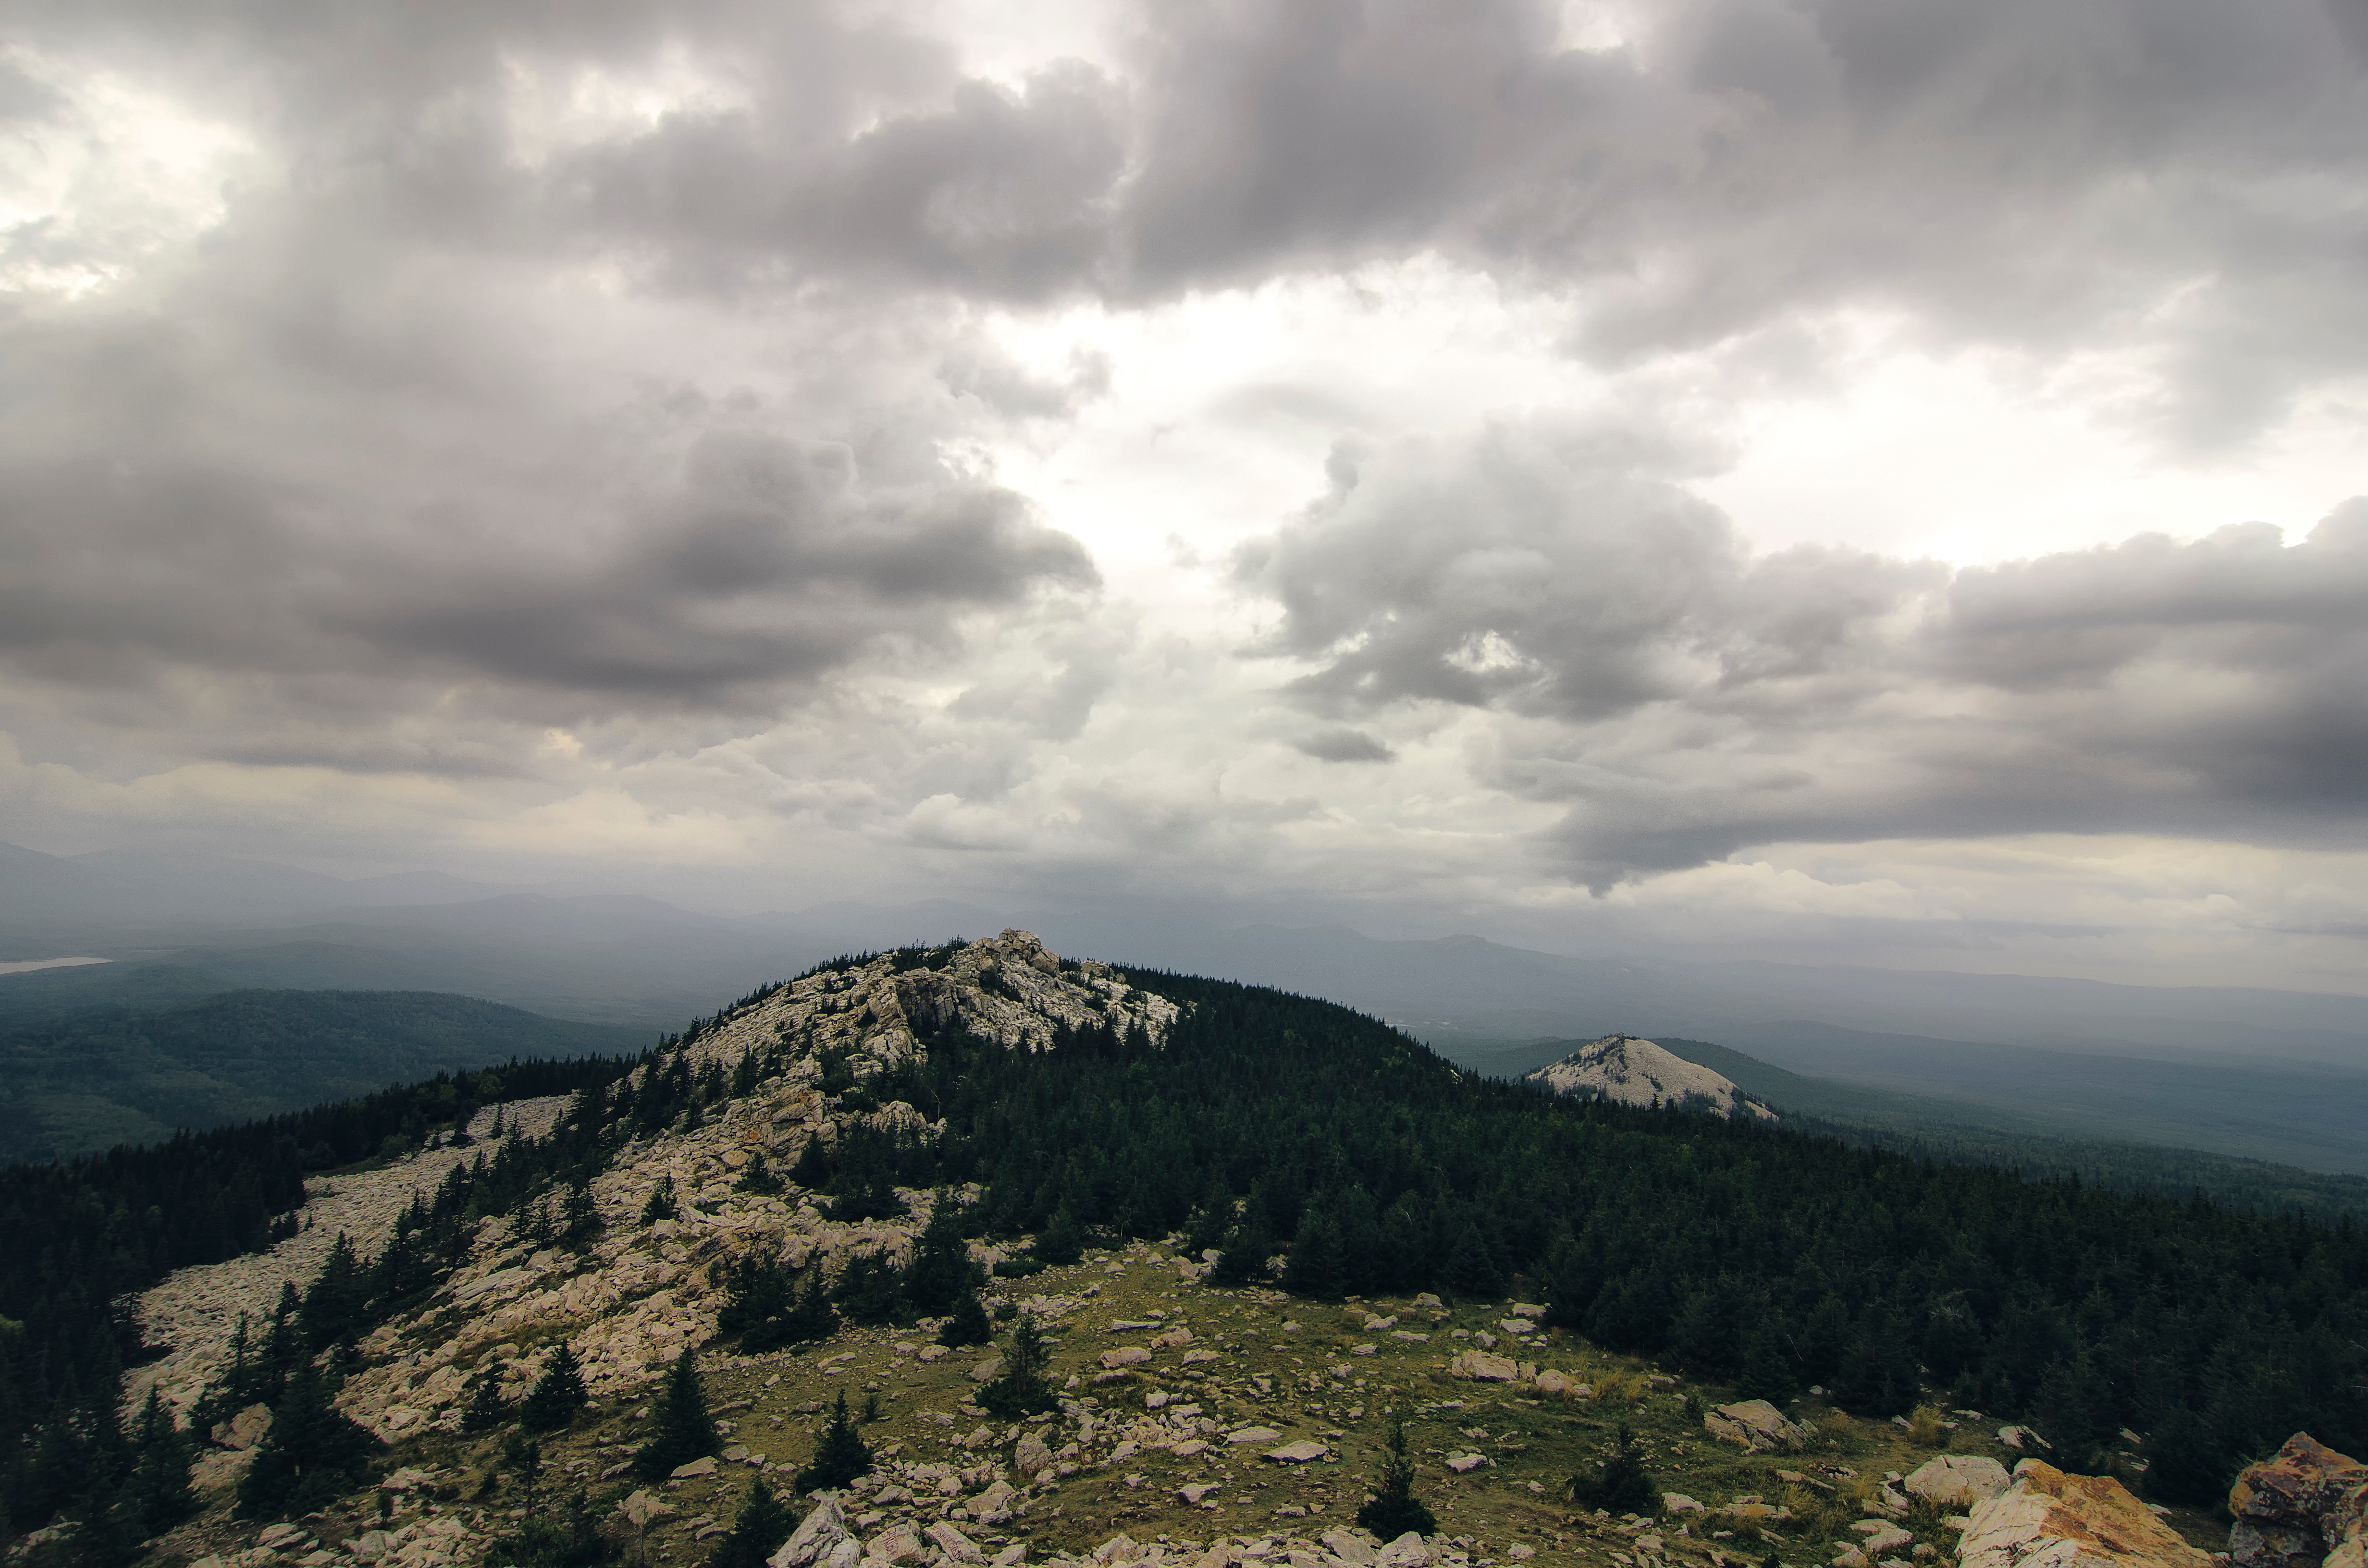
landscape, nature, wilderness, mountain, snow, cloud, sky, sunlight, hill, mountain range, weather, ridge, summit, alps, plateau, fell, landform, meteorological phenomenon, mountainous landforms